Rock music

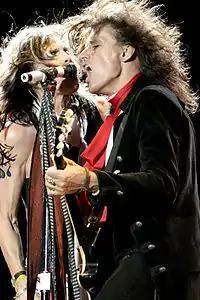
Steven Tyler and Joe Perry of Aerosmith performing in 2007

In the late 1960s, jazz-rock emerged as a distinct subgenre out of the blues-rock, psychedelic, and progressive rock scenes, mixing the power of rock with the musical complexity and improvisational elements of jazz. AllMusic states that the term jazz-rock "may refer to the loudest, wildest, most electrified fusion bands from the jazz camp, but most often it describes performers coming from the rock side of the equation." Jazz-rock "...generally grew out of the most artistically ambitious rock subgenres of the late '60s and early '70s", including the singer-songwriter movement. Many early US rock and roll musicians had begun in jazz and carried some of these elements into the new music. In Britain, the subgenre of blues rock, and many of its leading figures, like Ginger Baker and Jack Bruce of the band Cream, had emerged from the British jazz scene. Often highlighted as the first true jazz-rock recording is the only album by the relatively obscure New York–based the Free Spirits with "Out of Sight and Sound" (1966). The first group of bands to self-consciously use the label were R&B oriented white rock bands that made use of jazzy horn sections, like Electric Flag, Blood, Sweat & Tears and Chicago, to become some of the most commercially successful acts of the late 1960s and early 1970s.